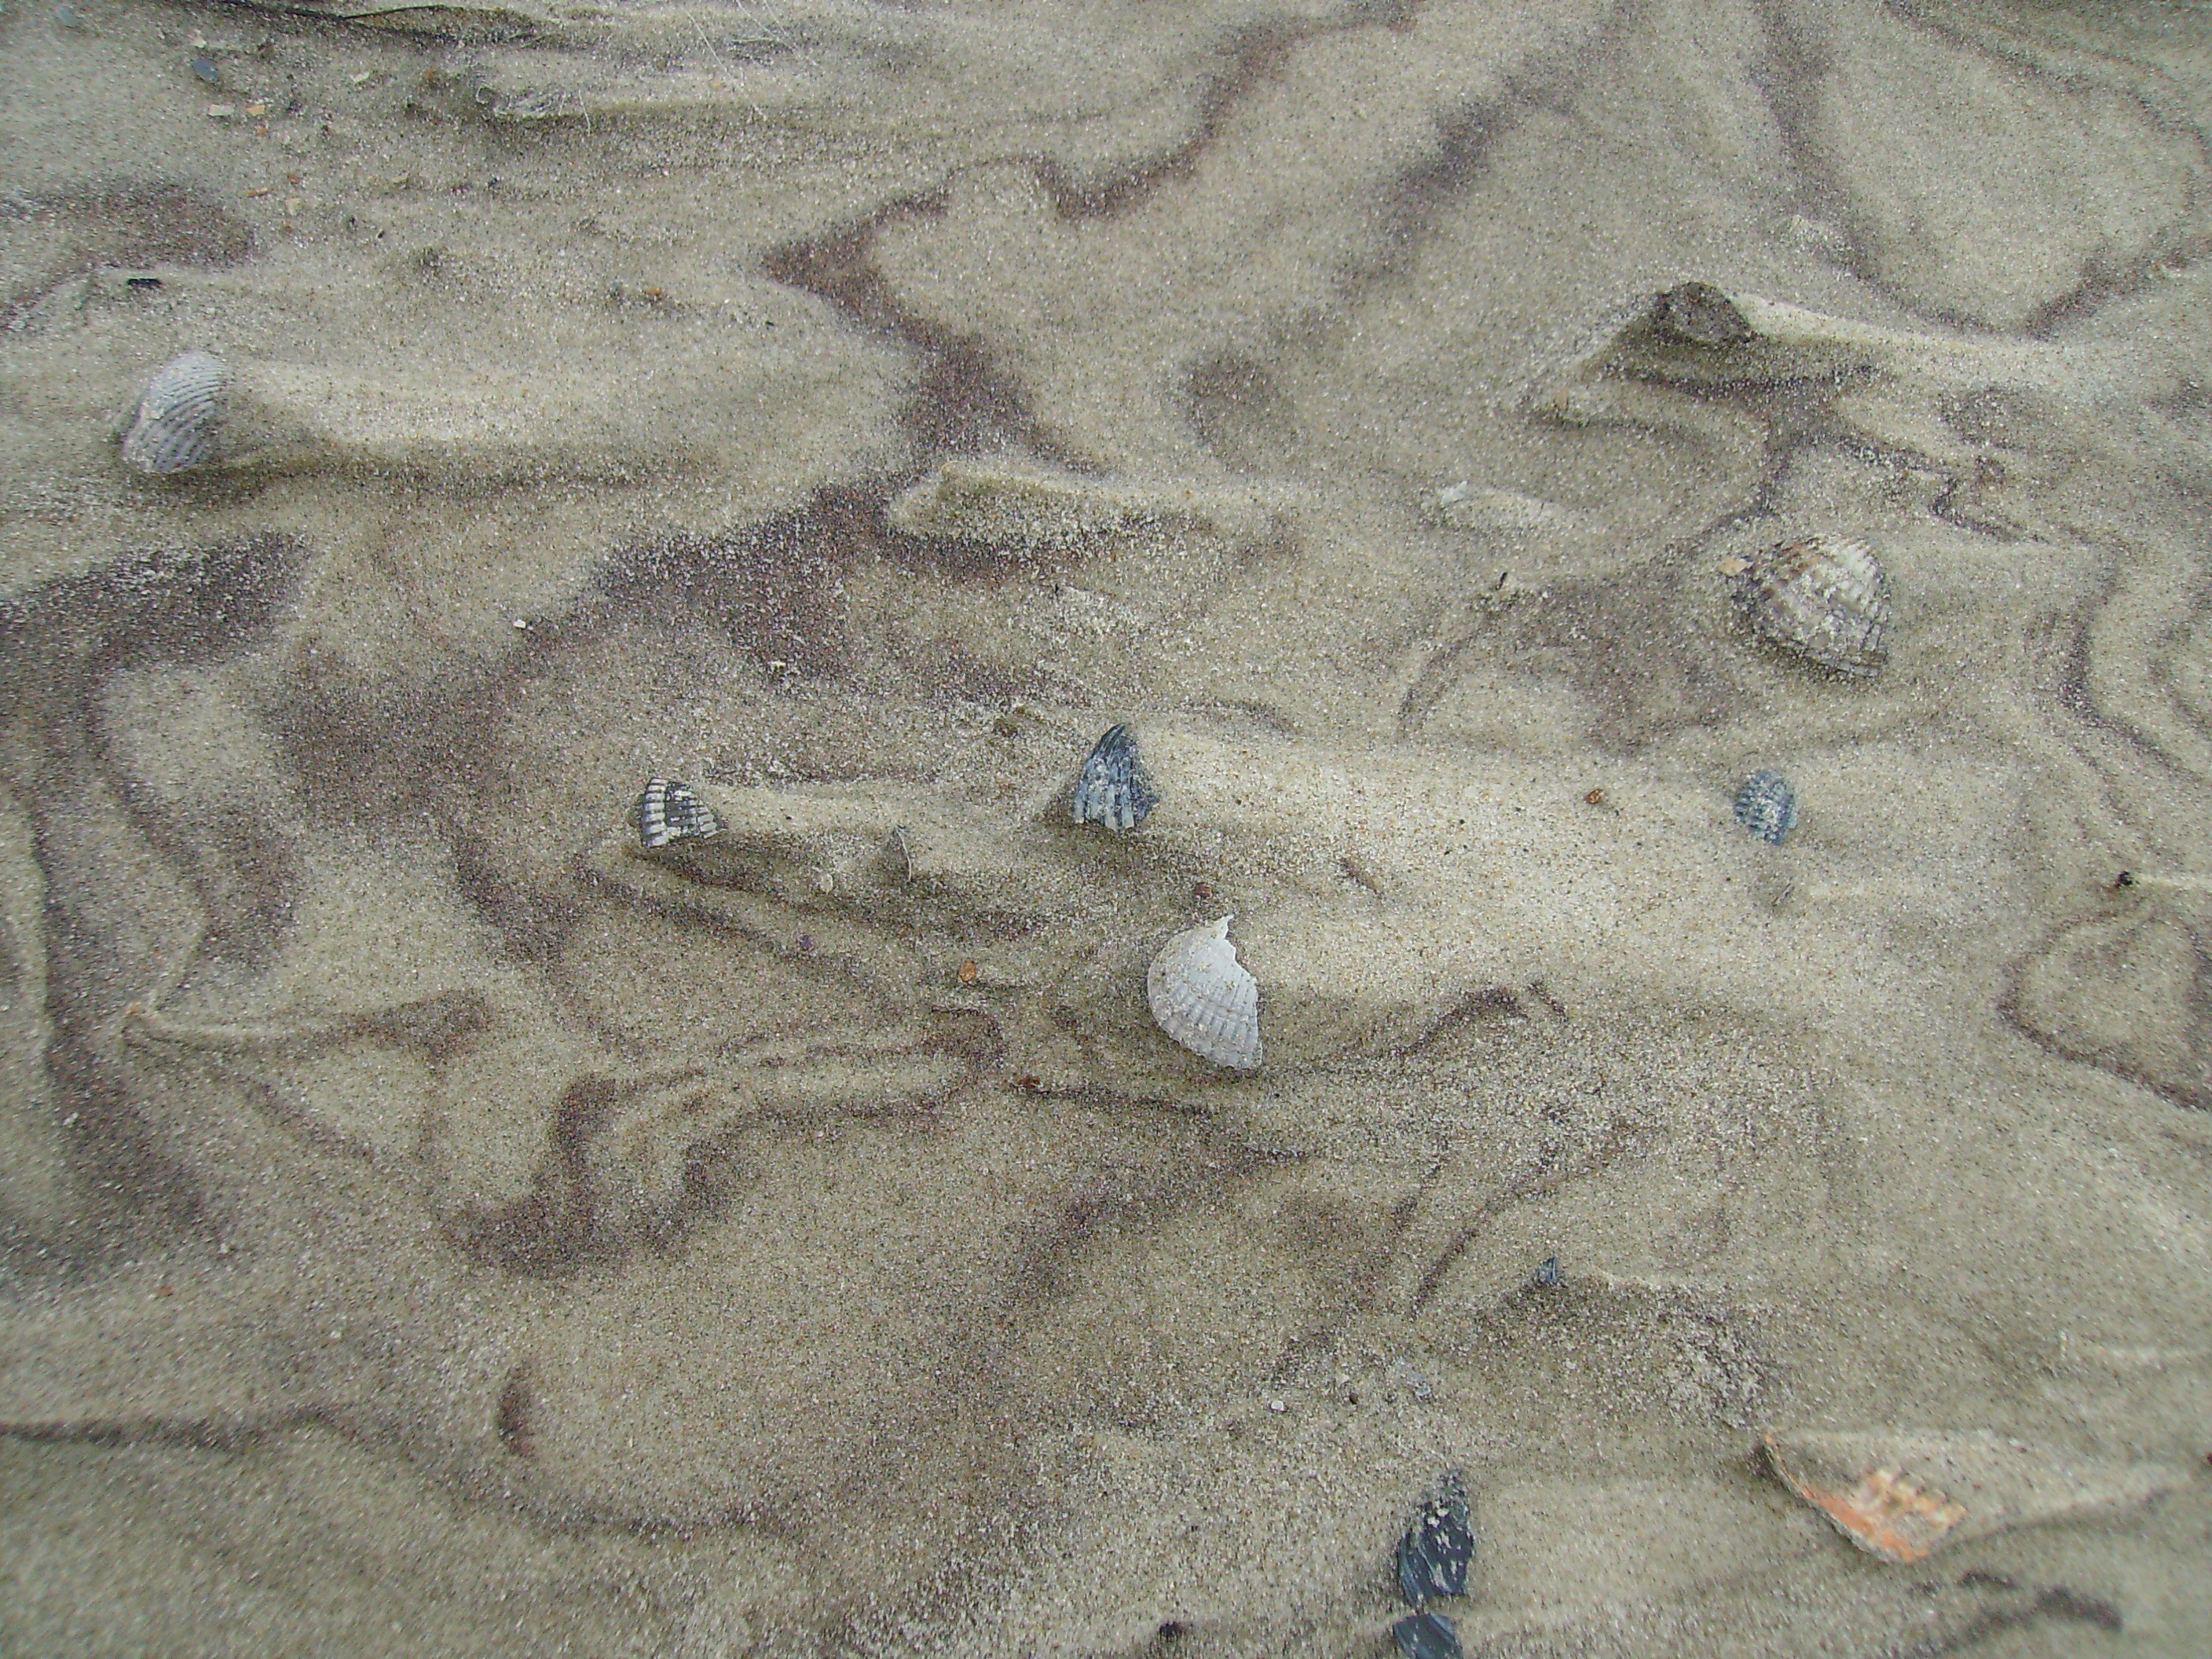
beach, nature, sand, rock, soil, material, geology, mussels, sand beach, ancient history